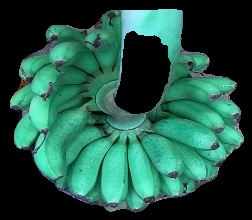
Variety: rasbale
Grade: grade1